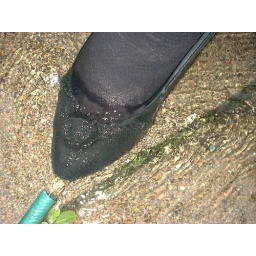
Kim brand new green suede low heels shoes wet in garden.